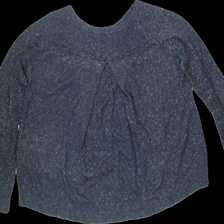
View: back
Type: Sweater
Category: Ladies
Brand: Indiska
Colors: Black
Material: 65%cotton 35%polyester
Cut: Loose, C-collar
Size: L
Trend: No trend
Stains: No
Damage: 0
Price range: <50
Recommended usage: Export